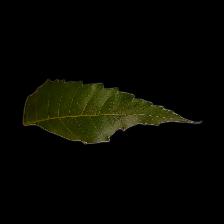
Plant: Neem